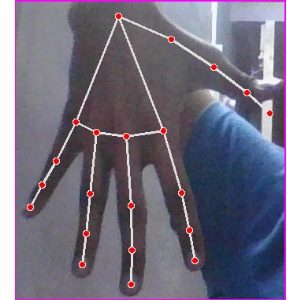
अक्षर: ढ